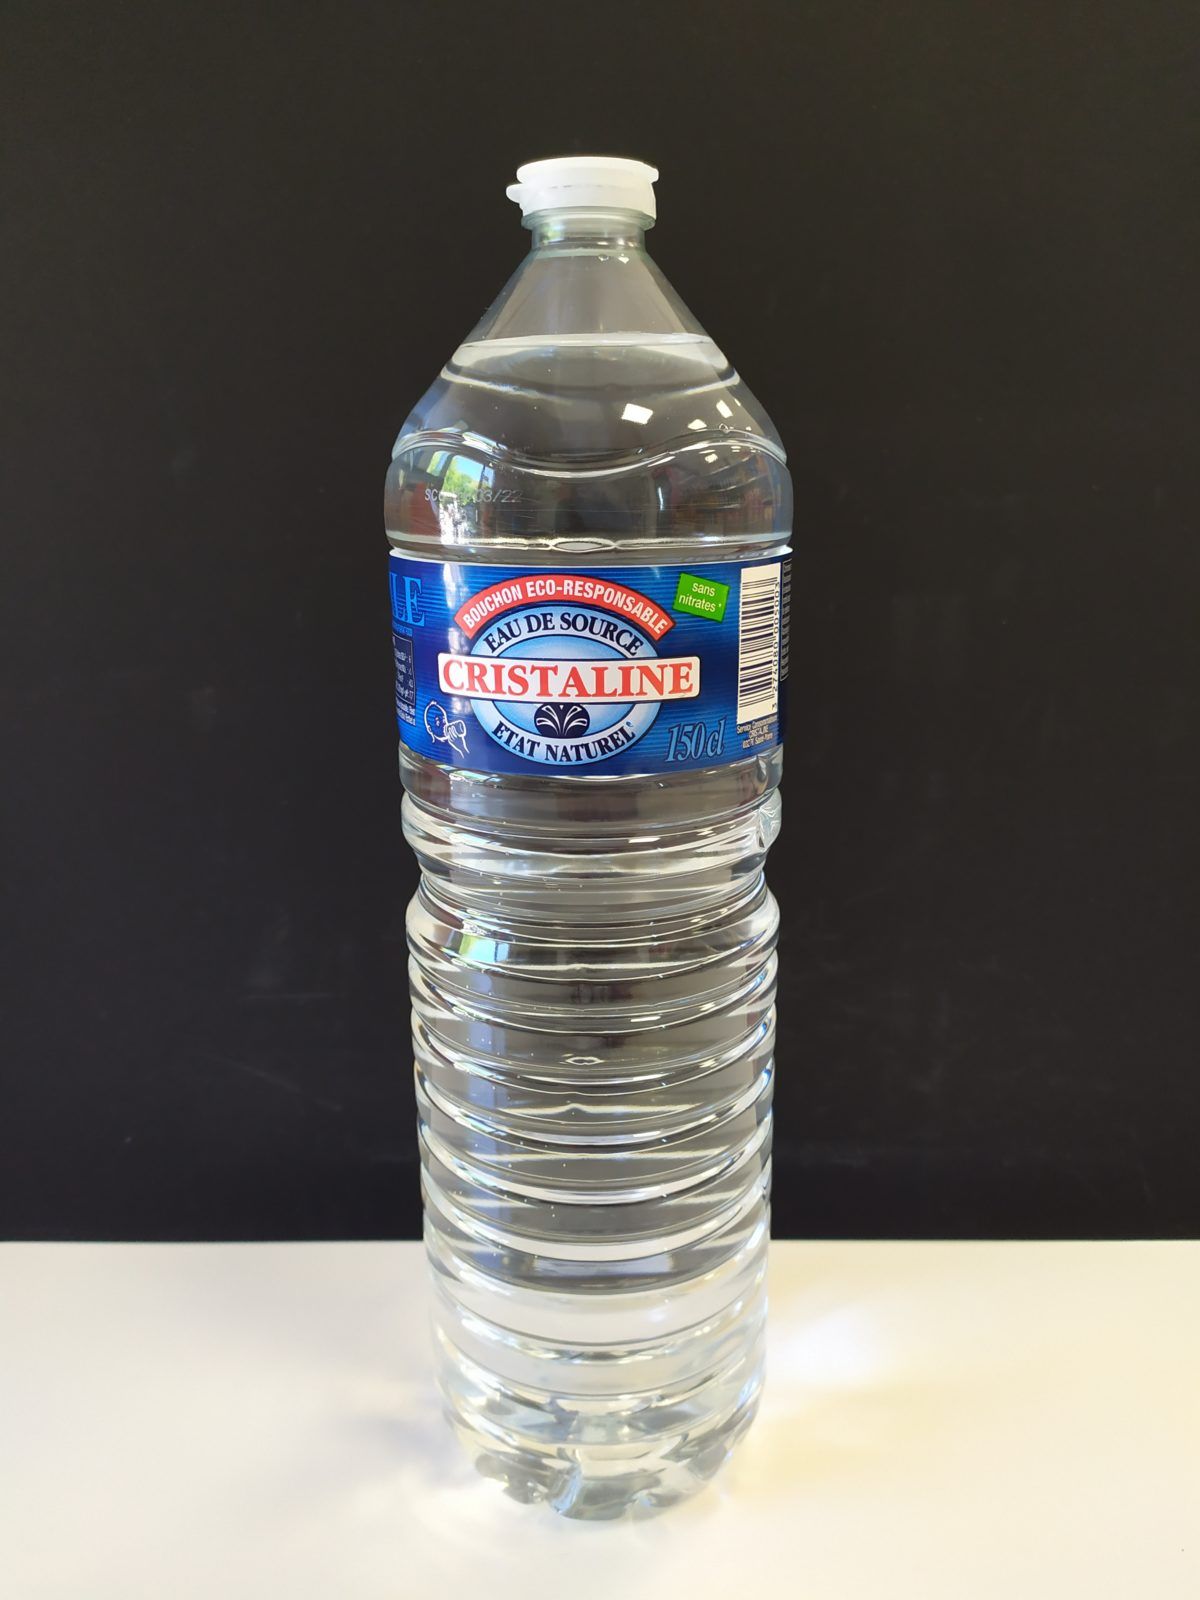
Waste category: plastic